Sanhedria

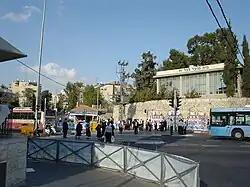

Until the 1980s, the neighborhood was composed of Haredi, National-Religious and secular Jewish families. Today most of the residents are Haredi, covering several subgroups: Hasidim, Lithuanian Jews (27%) and Sephardim.